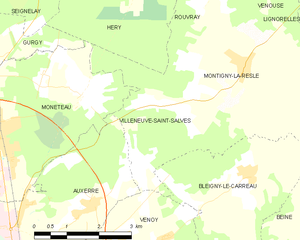
Carte des communes françaises Villeneuve-Saint-Salves